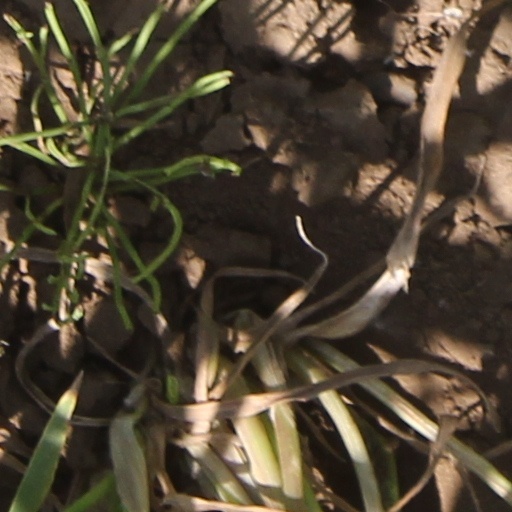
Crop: wheat